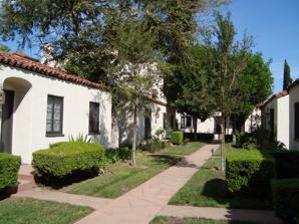
Building: Don Carlos Court
Country: United States of America
Year built: 1927
United States historic place Don Carlos Court U.S. National Register of Historic Places Show map of the Los Angeles metropolitan area Show map of California Show map of the United States Location 374-386 S. Marengo Ave., Pasadena, California Coordinates 34°8′23″N 118°8′40″W / 34.13972°N 118.14444°W / 34.13972; -118.14444 Area 0.4 acres (0.16 ha) Built 1927 ( 1927 ) Built by Burrell, Clarence Hudson Architectural style Spanish Colonial Revival MPS Bungalow Courts of Pasadena TR NRHP reference No. 83001191 Added to NRHP July 11, 1983 Don Carlos Court is a bungalow court located at 374–386 S. Marengo Ave. in Pasadena , California . The court contains seven homes built around a central courtyard and walkway. The homes were designed in the Spanish Colonial Revival style and were all built with stucco facades and tiled gable roofs . The courtyard includes a decorative birdbath and planter. Contractor Clarence Hudson Burrell built the court in 1927. The court was added to the National Register of Historic Places on July 11, 1983. References